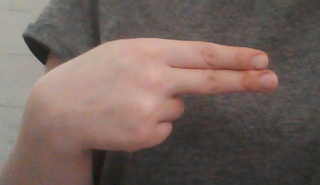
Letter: ain